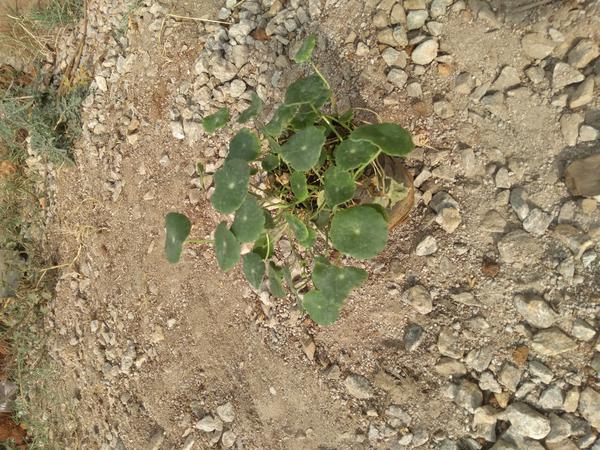
Plant: Brahmi